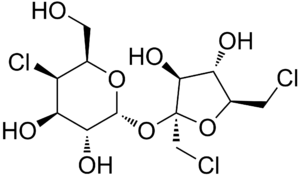
Sukralose
Suklaroses kemiske opbygning.
Sukralose, højintensivt syntetisk sødemiddel, som er baseret på sukrose.